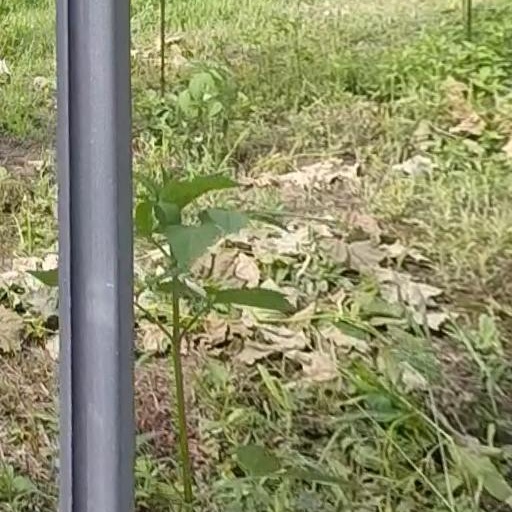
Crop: grape